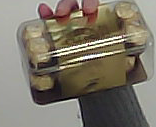
Product: rocher_chocolate